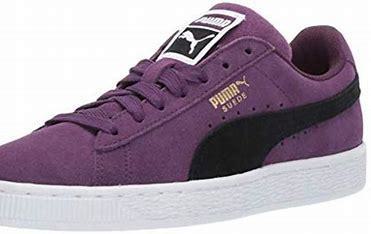
Brand: Puma
Model: Suede